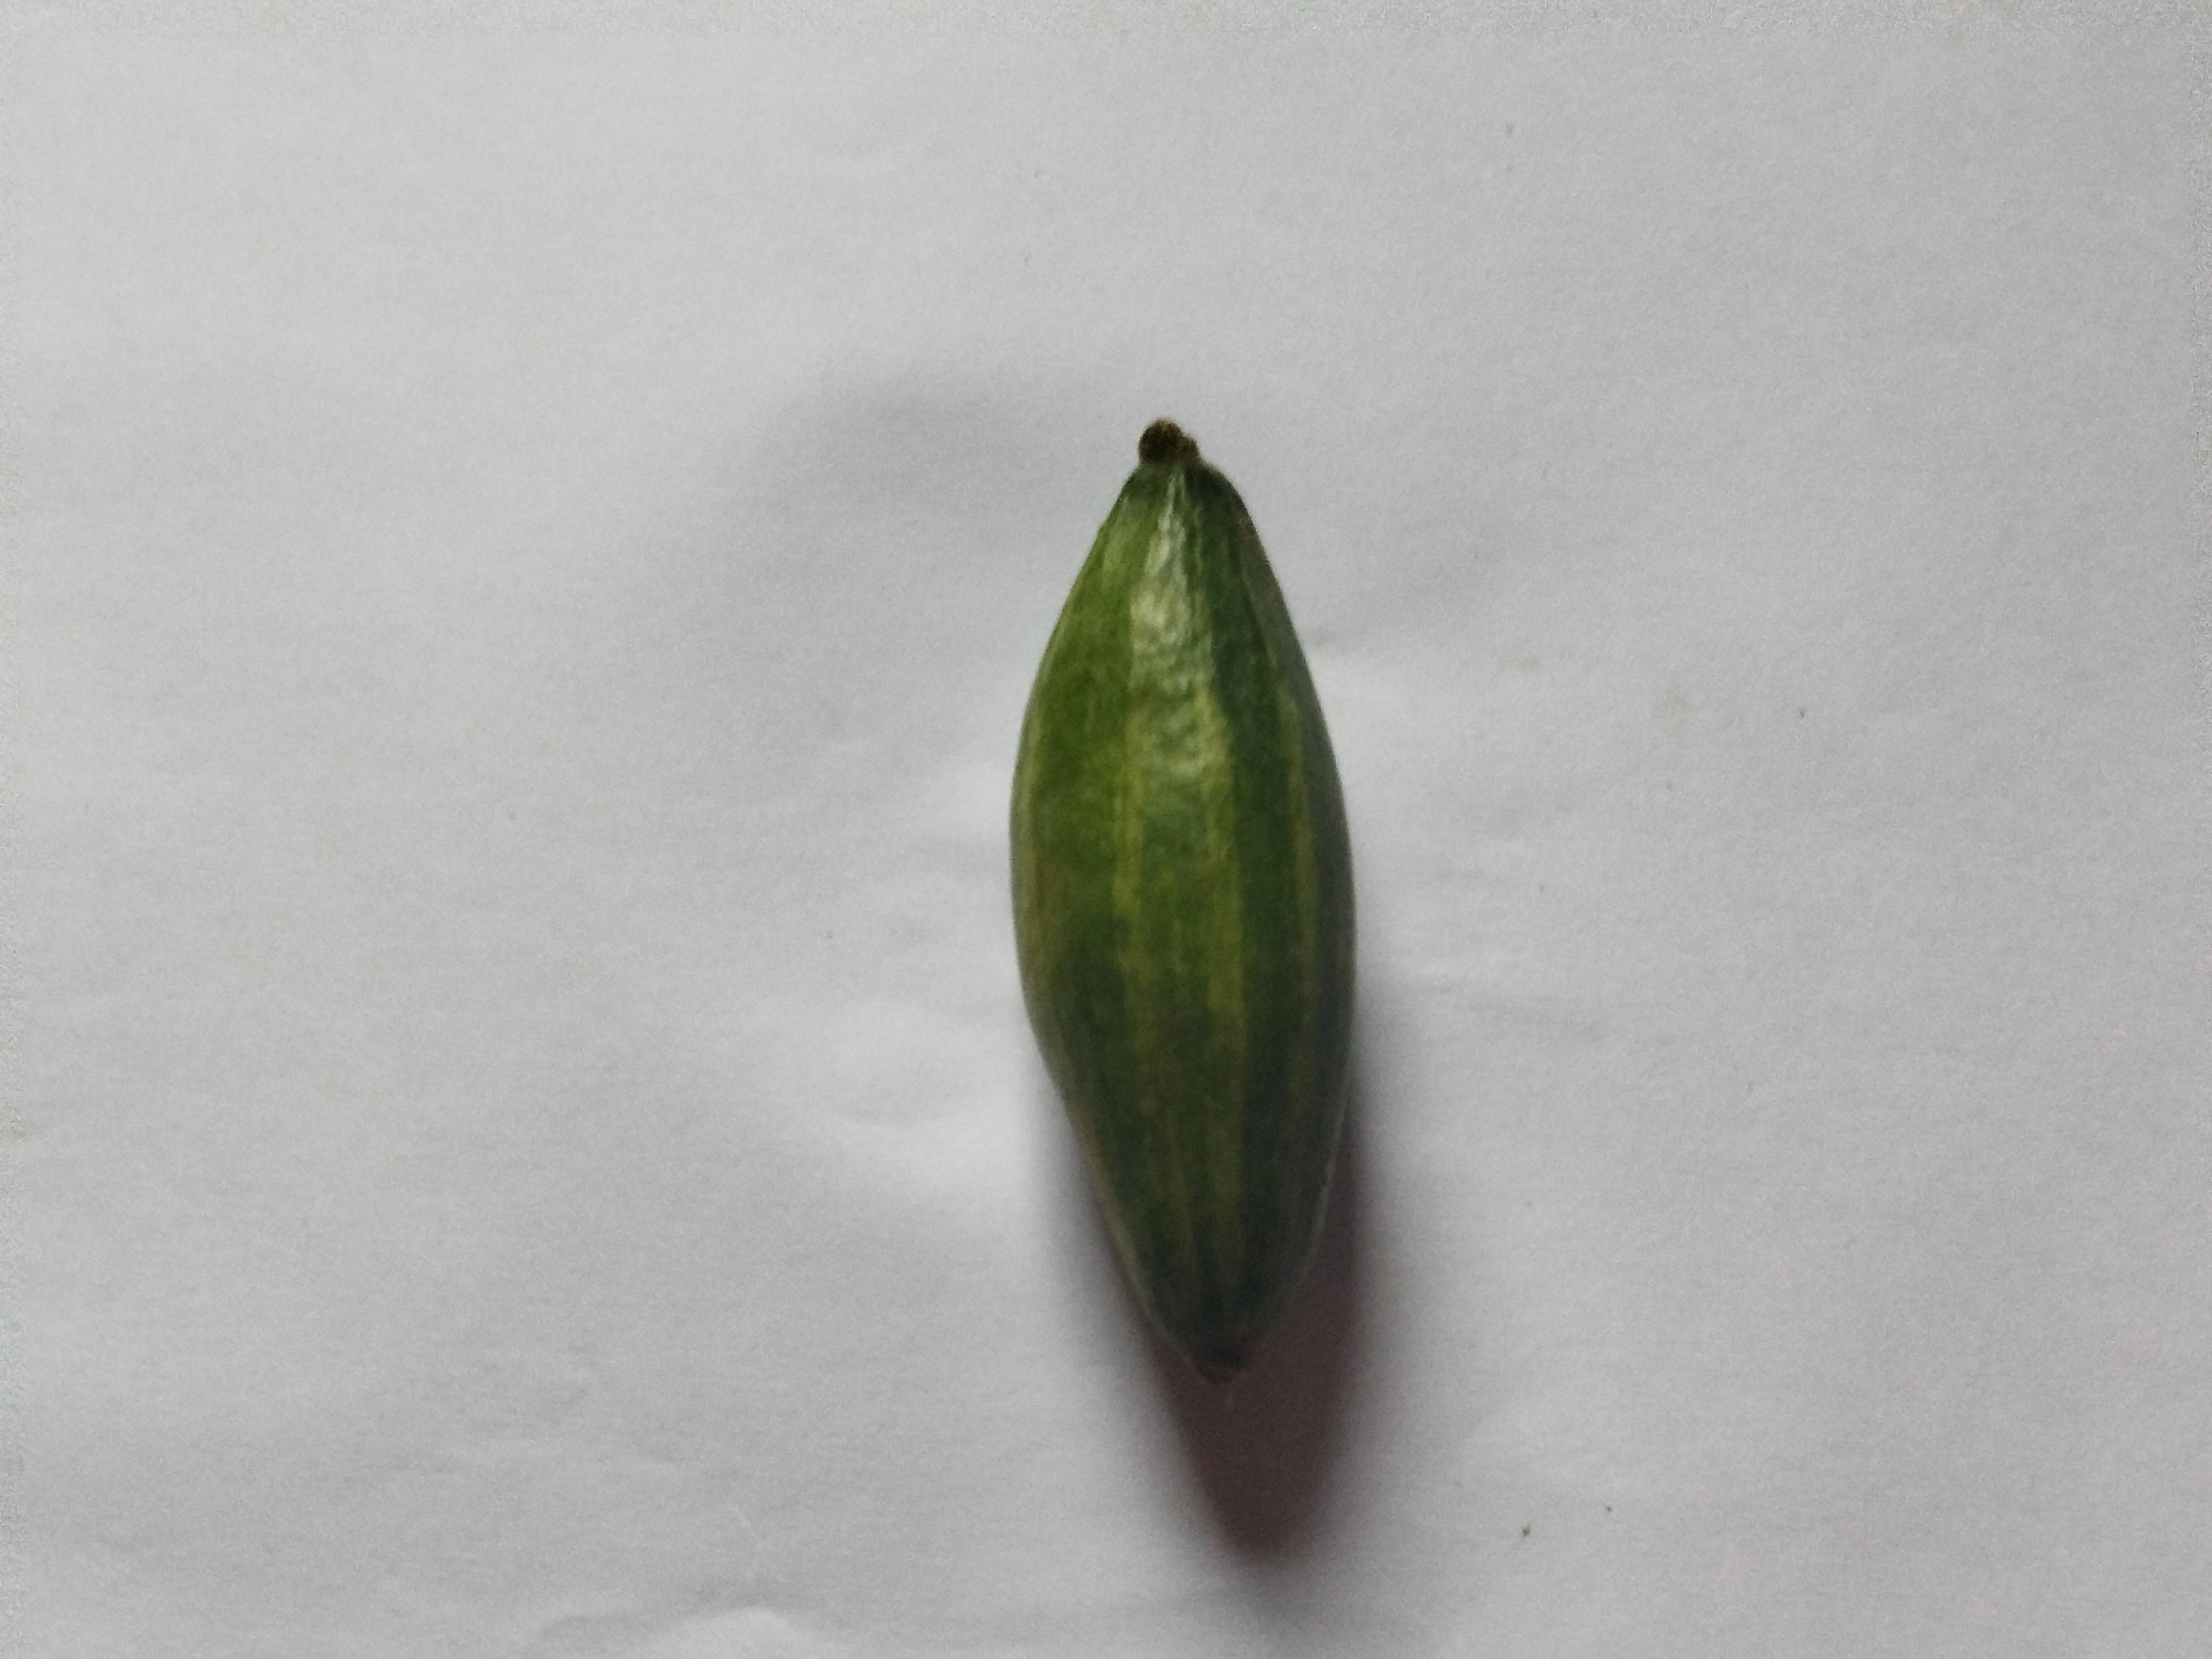
Label: Pointed gourd